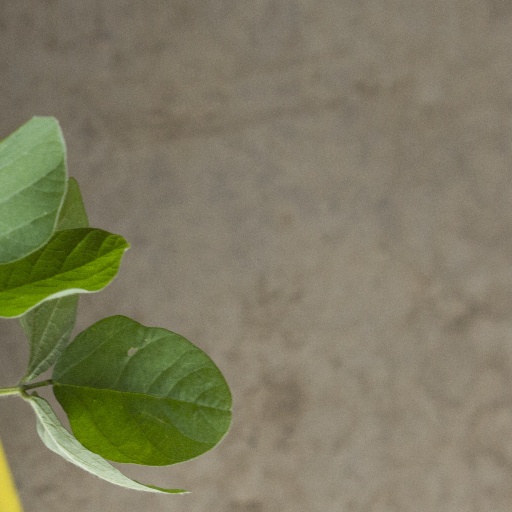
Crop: soybean